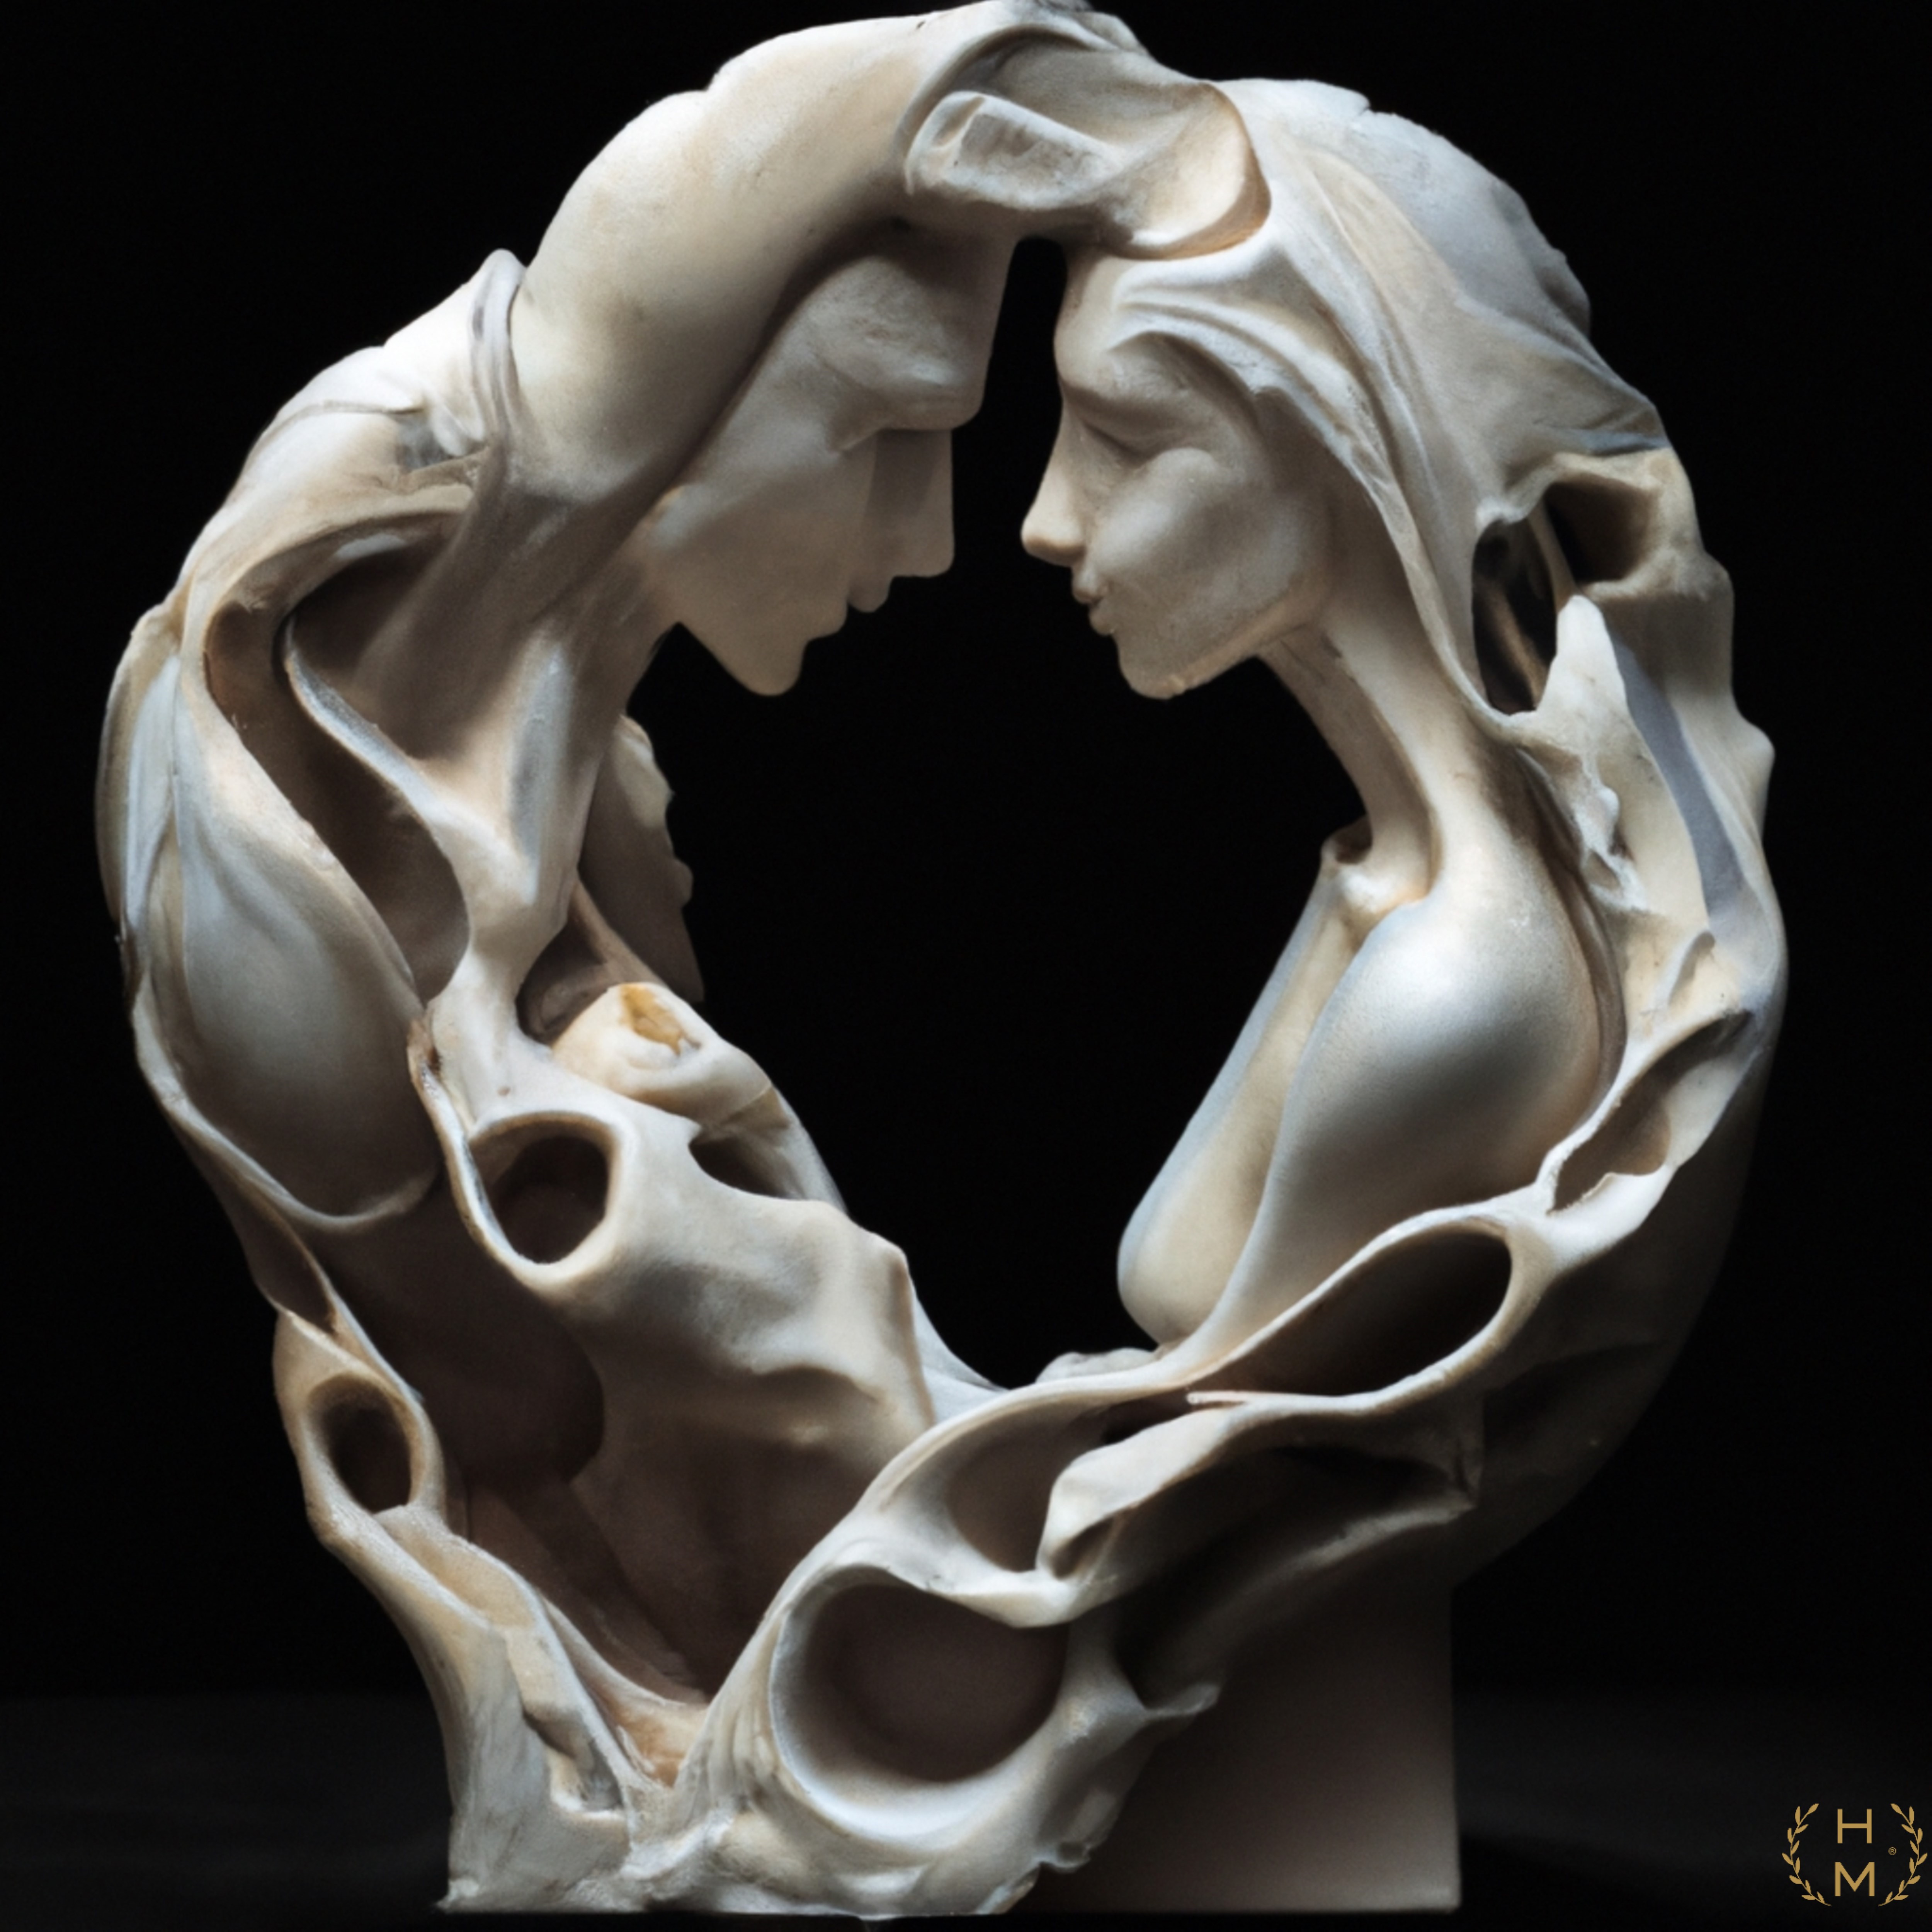
painting, art, artist, artwork, drawing, contemporary art, photography, illustration, paint, love, design, sketch, fine art, abstract art, creative, abstract, acrylic painting, nature, watercolor, art gallery, oil painting, gallery, modern art, abstract painting, digital art, contemporary painting, art collector, style, girl, woman, fashion, mort, jaw, gesture, font, symmetry, sculpture, fashion accessory, serveware, metal, petal, still life photography, pattern, glass, circle, rose order